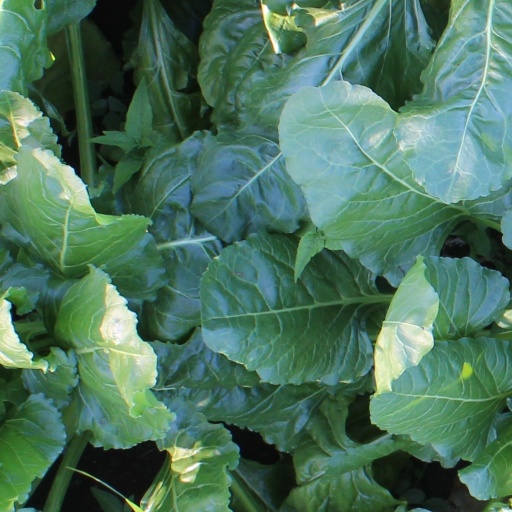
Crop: sugar beet